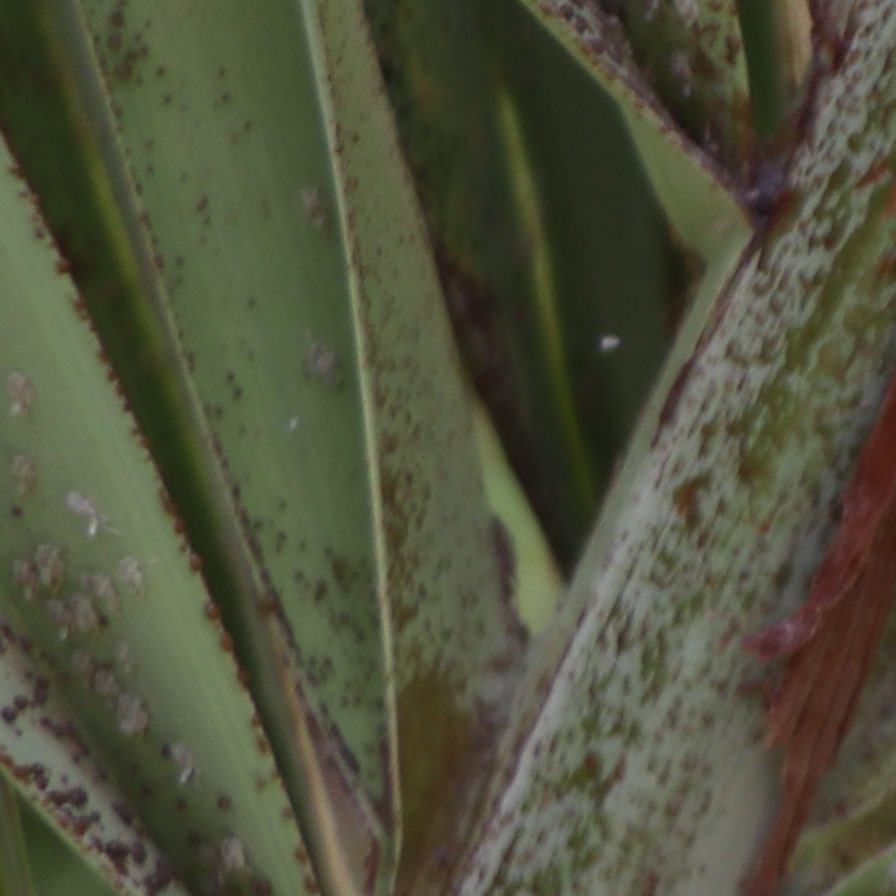
Label: Dubas